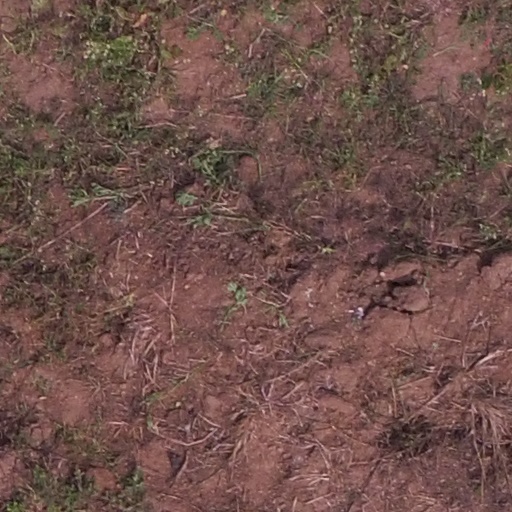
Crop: maize; corn